North Star (1925 film)

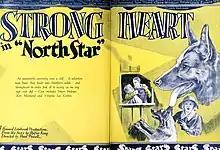
Trade advertisement

North Star is a 1925 American silent drama film directed by Paul Powell and starring Virginia Lee Corbin, Stuart Holmes, and Ken Maynard. The film was made as a showcase for Strongheart the Dog, a rival of Rin Tin Tin. Future star Clark Gable appears in a supporting role.